Berkson's paradox

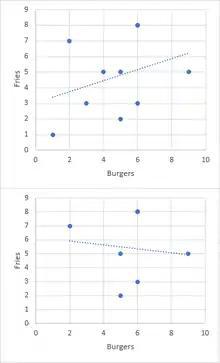
An illustration of Berkson's Paradox. The top graph represents the actual distribution, in which a positive correlation between quality of burgers and fries is observed. However, an individual who does not eat at any location where both are bad observes only the distribution on the bottom graph, which appears to show a negative correlation.

The most common example of Berkson's paradox is a false observation of a "negative" correlation between two desirable traits, i.e., that members of a population which have some desirable traits tend to lack a second. Berkson's paradox occurs when this observation appears true when in reality the two properties are unrelated—or even "positively" correlated—because members of the population where both are absent are not equally observed. For example, a person may observe from their experience that fast food restaurants in their area which serve good hamburgers tend to serve bad fries and vice versa; but because they would likely not eat anywhere where "both" were bad, they fail to allow for the large number of restaurants in this category which would weaken or even flip the correlation.